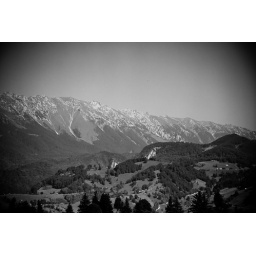
Eastern side of Piatra Craiului Mountains in black and white